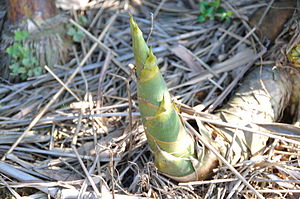
Bambusskud / Galleri
Bambusskud er de spiselige skud af mange bambusarter, herunder Bambusa vulgaris og Phyllostachys edulis. De anvendes i et væld af asiatiske retter og supper. De sælges i forskellige forarbejdede former og fås i friske, tørrede eller på dåse.